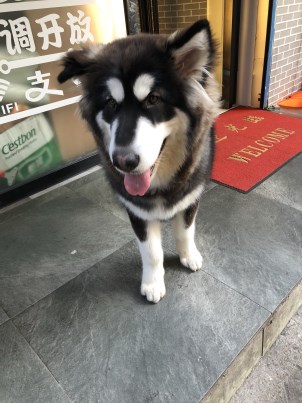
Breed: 1324-n000004-malamute